Richard Bachman (ice hockey)

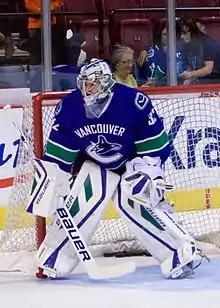
Bachman with the Vancouver Canucks in 2015

Richard Harrison Bachman (born July 25, 1987) is an American former professional ice hockey goaltender who is currently the goaltending coach for the Iowa Wild of the American Hockey League (AHL). He played two seasons of college ice hockey at Colorado College before enjoying a career in the National Hockey League with the Dallas Stars, Edmonton Oilers and the Vancouver Canucks. Bachman was born in Salt Lake City, Utah, but grew up in Highlands Ranch, Colorado.